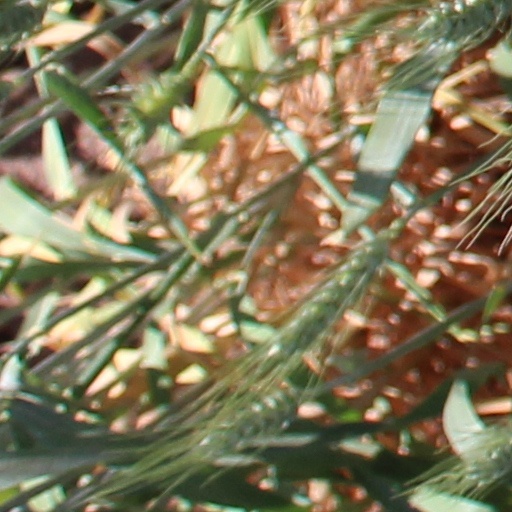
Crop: wheat